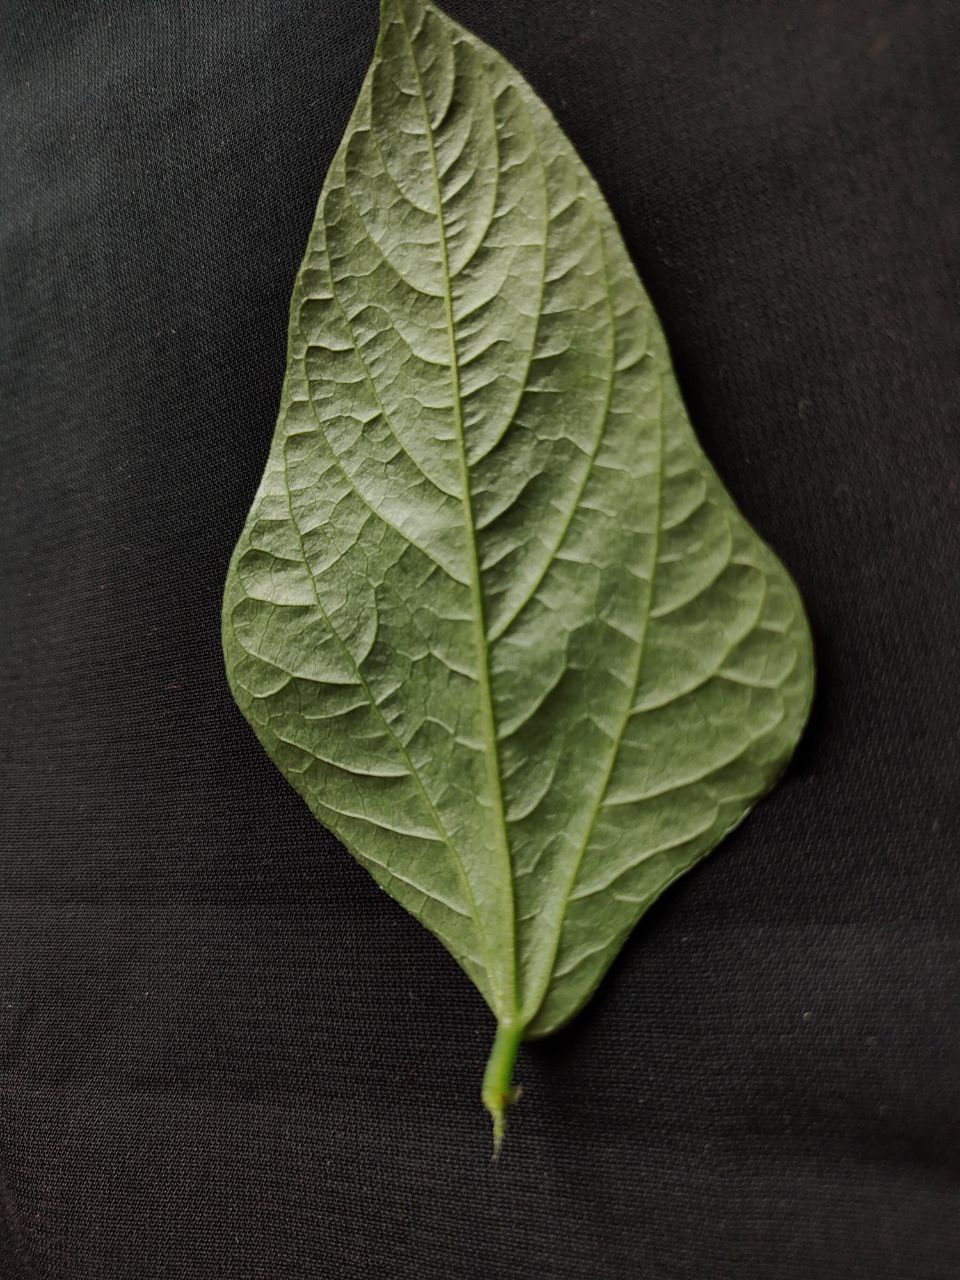
Crop: cowpea
Leaf condition: Fresh Leaf